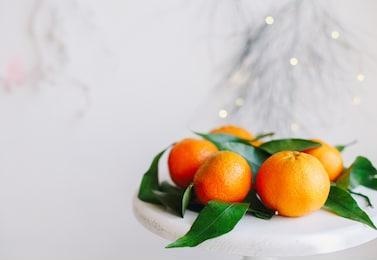
Label: mandarine